Pila-Canale

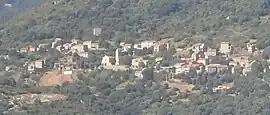
A general view of Pila-Canale

Pila-Canale is a commune in the Corse-du-Sud department of France on the island of Corsica.